Merion Golf Club

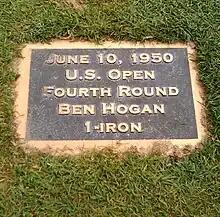

Merion's 1950 U.S. Open was the site of Ben Hogan's comeback, sixteen months after a head-on collision with a bus which shattered his pelvis and nearly killed him. On the 72nd hole (and 36th of the day), in extreme pain and facing a shot of over into the wind, Hogan needed a par to force a playoff, as he had just bogeyed the long par-3 17th (and the par-4 15th). From the fairway, Hogan used a 1-iron to hit a superb shot which stopped on the distant green and two-putted from for par. Hogan then defeated Lloyd Mangrum and George Fazio in an 18-hole playoff on Sunday to win the tournament. Hy Peskin's photograph of Hogan's 1-iron shot, taken from behind during Hogan's follow-through, is among the most famous pictures in golf.